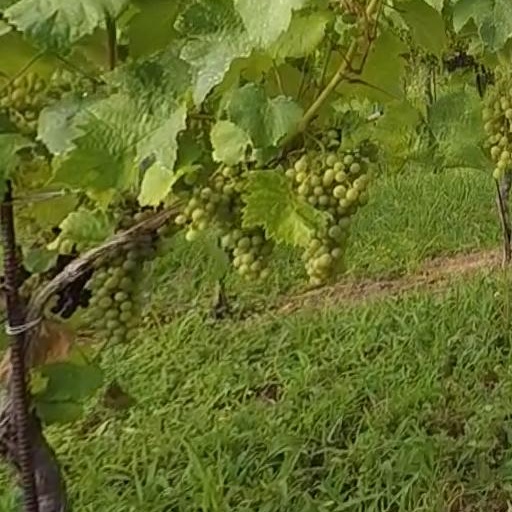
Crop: grape